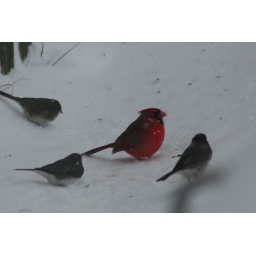
I like the contrast of the red cardinal against the snowy white and besides they're cute :)